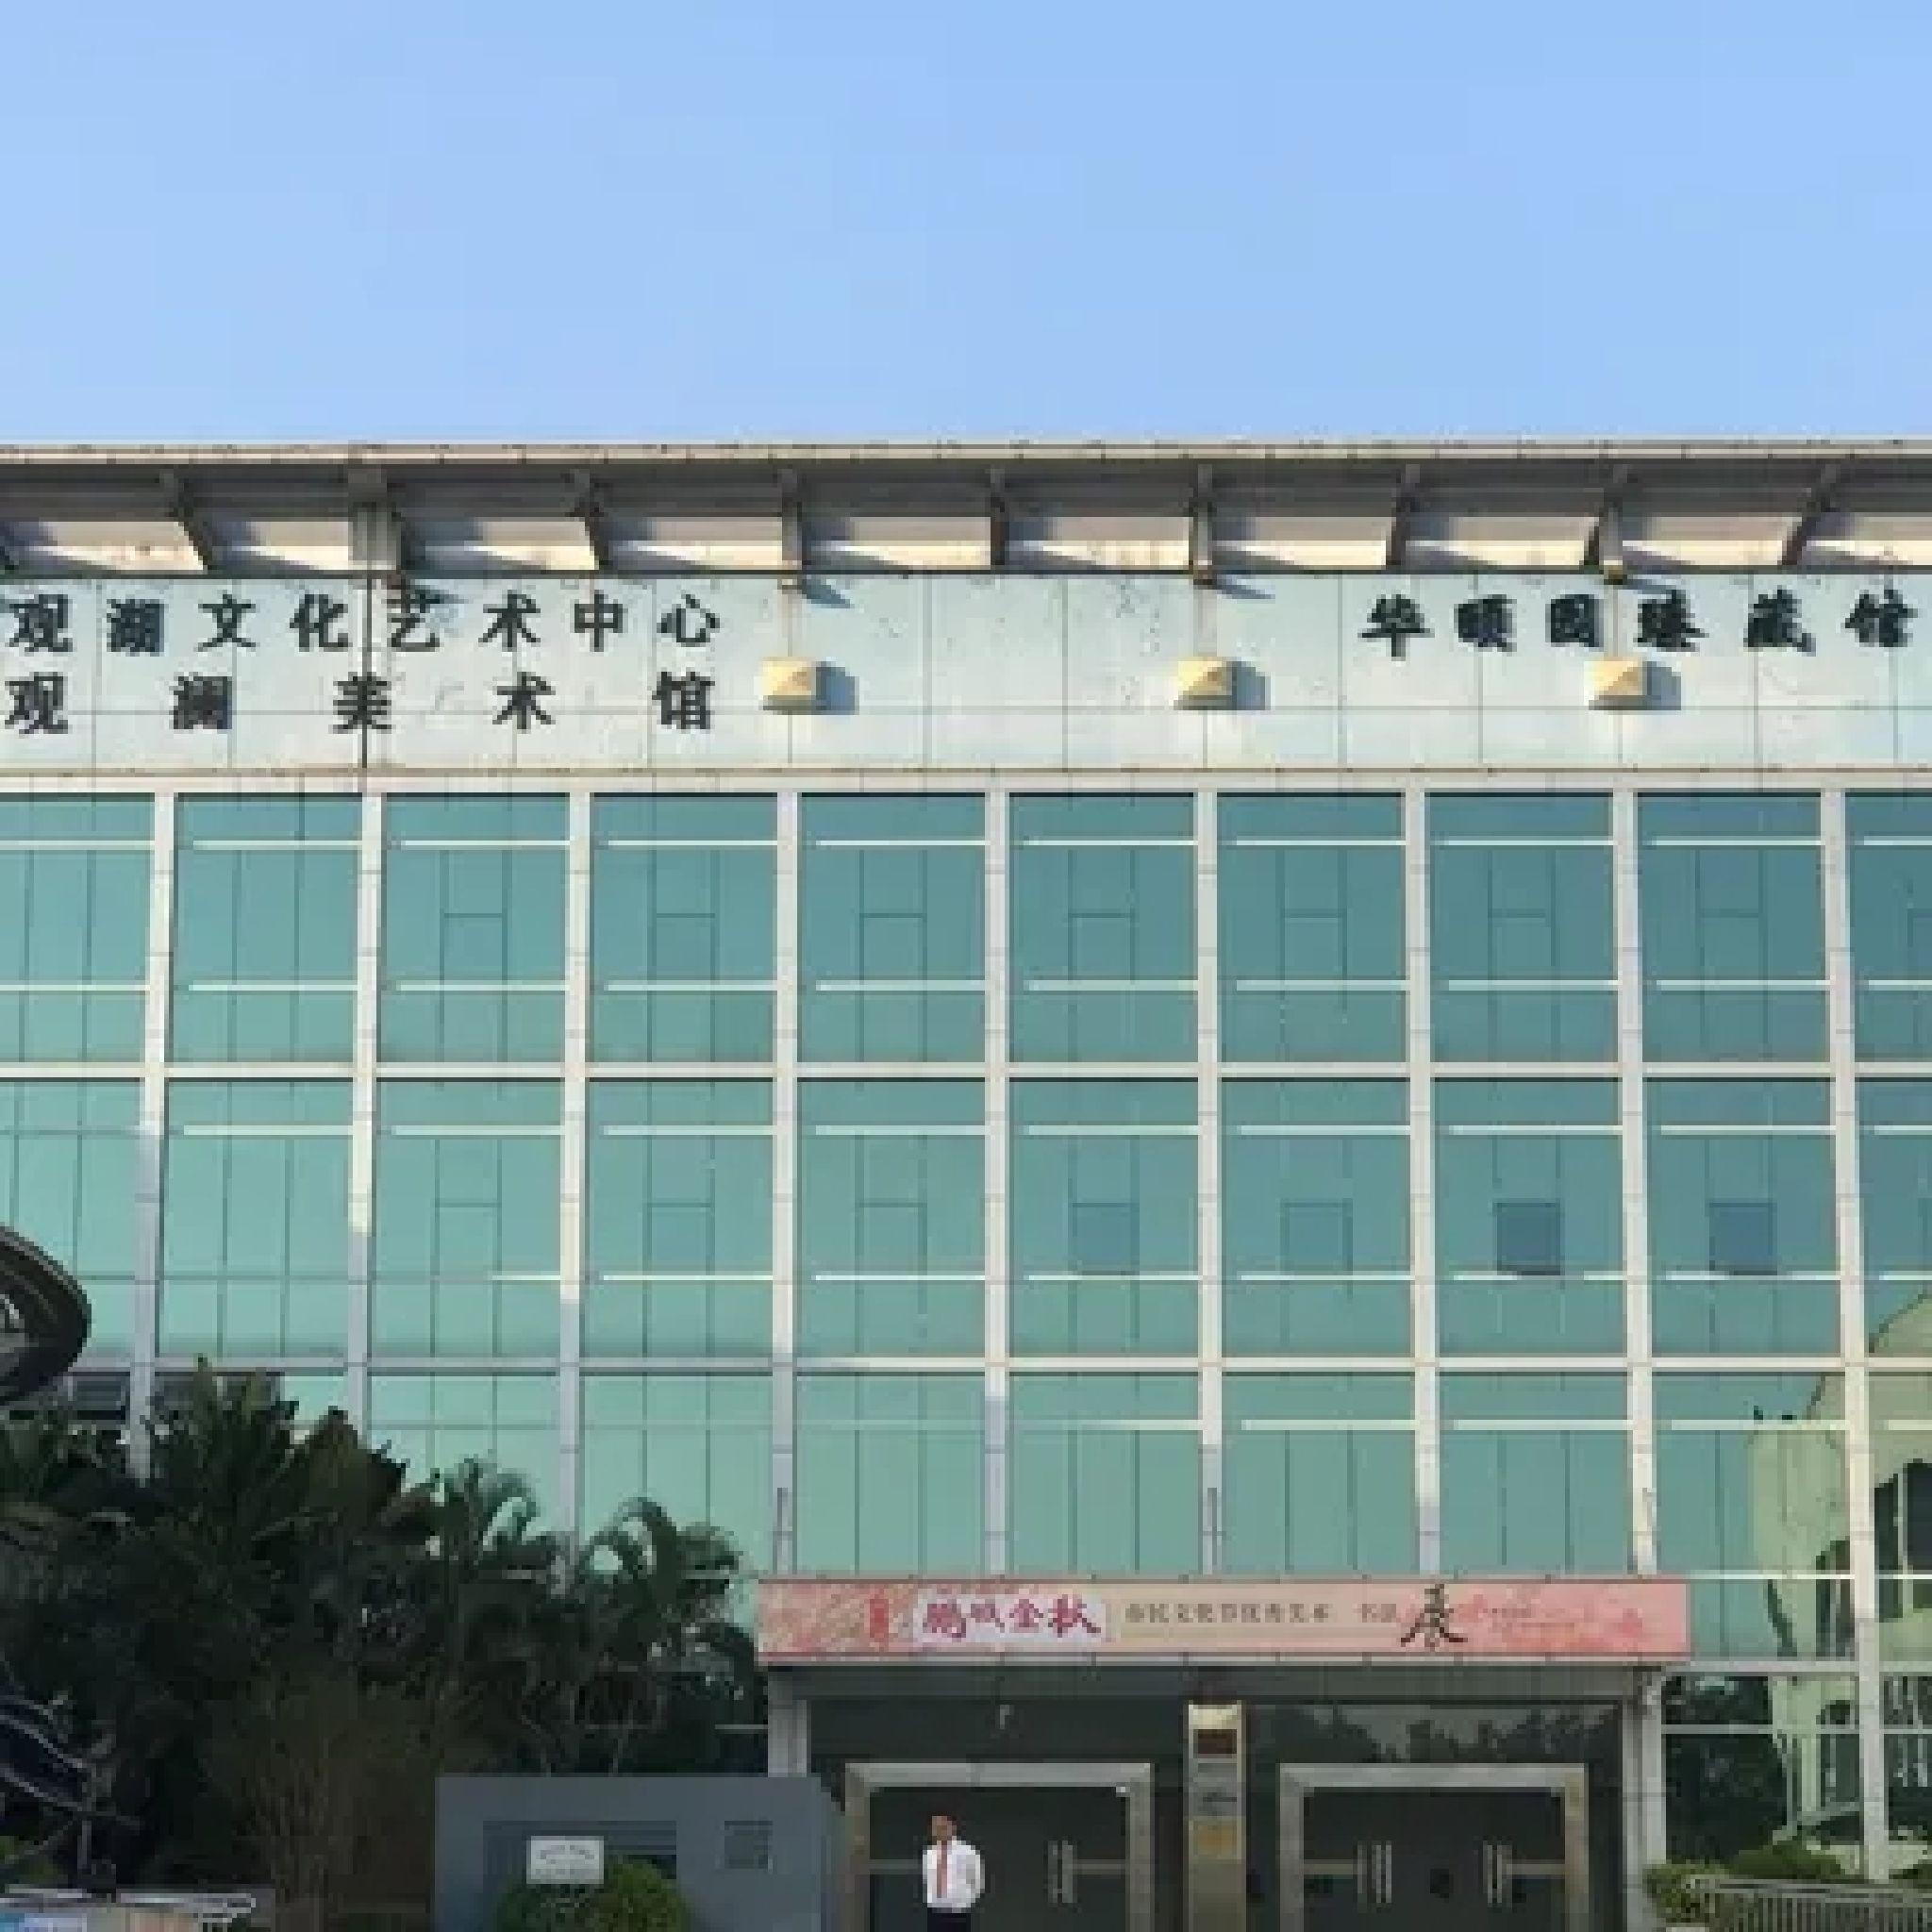
地标名称：观澜美术馆
所在城市：深圳市·龙华区